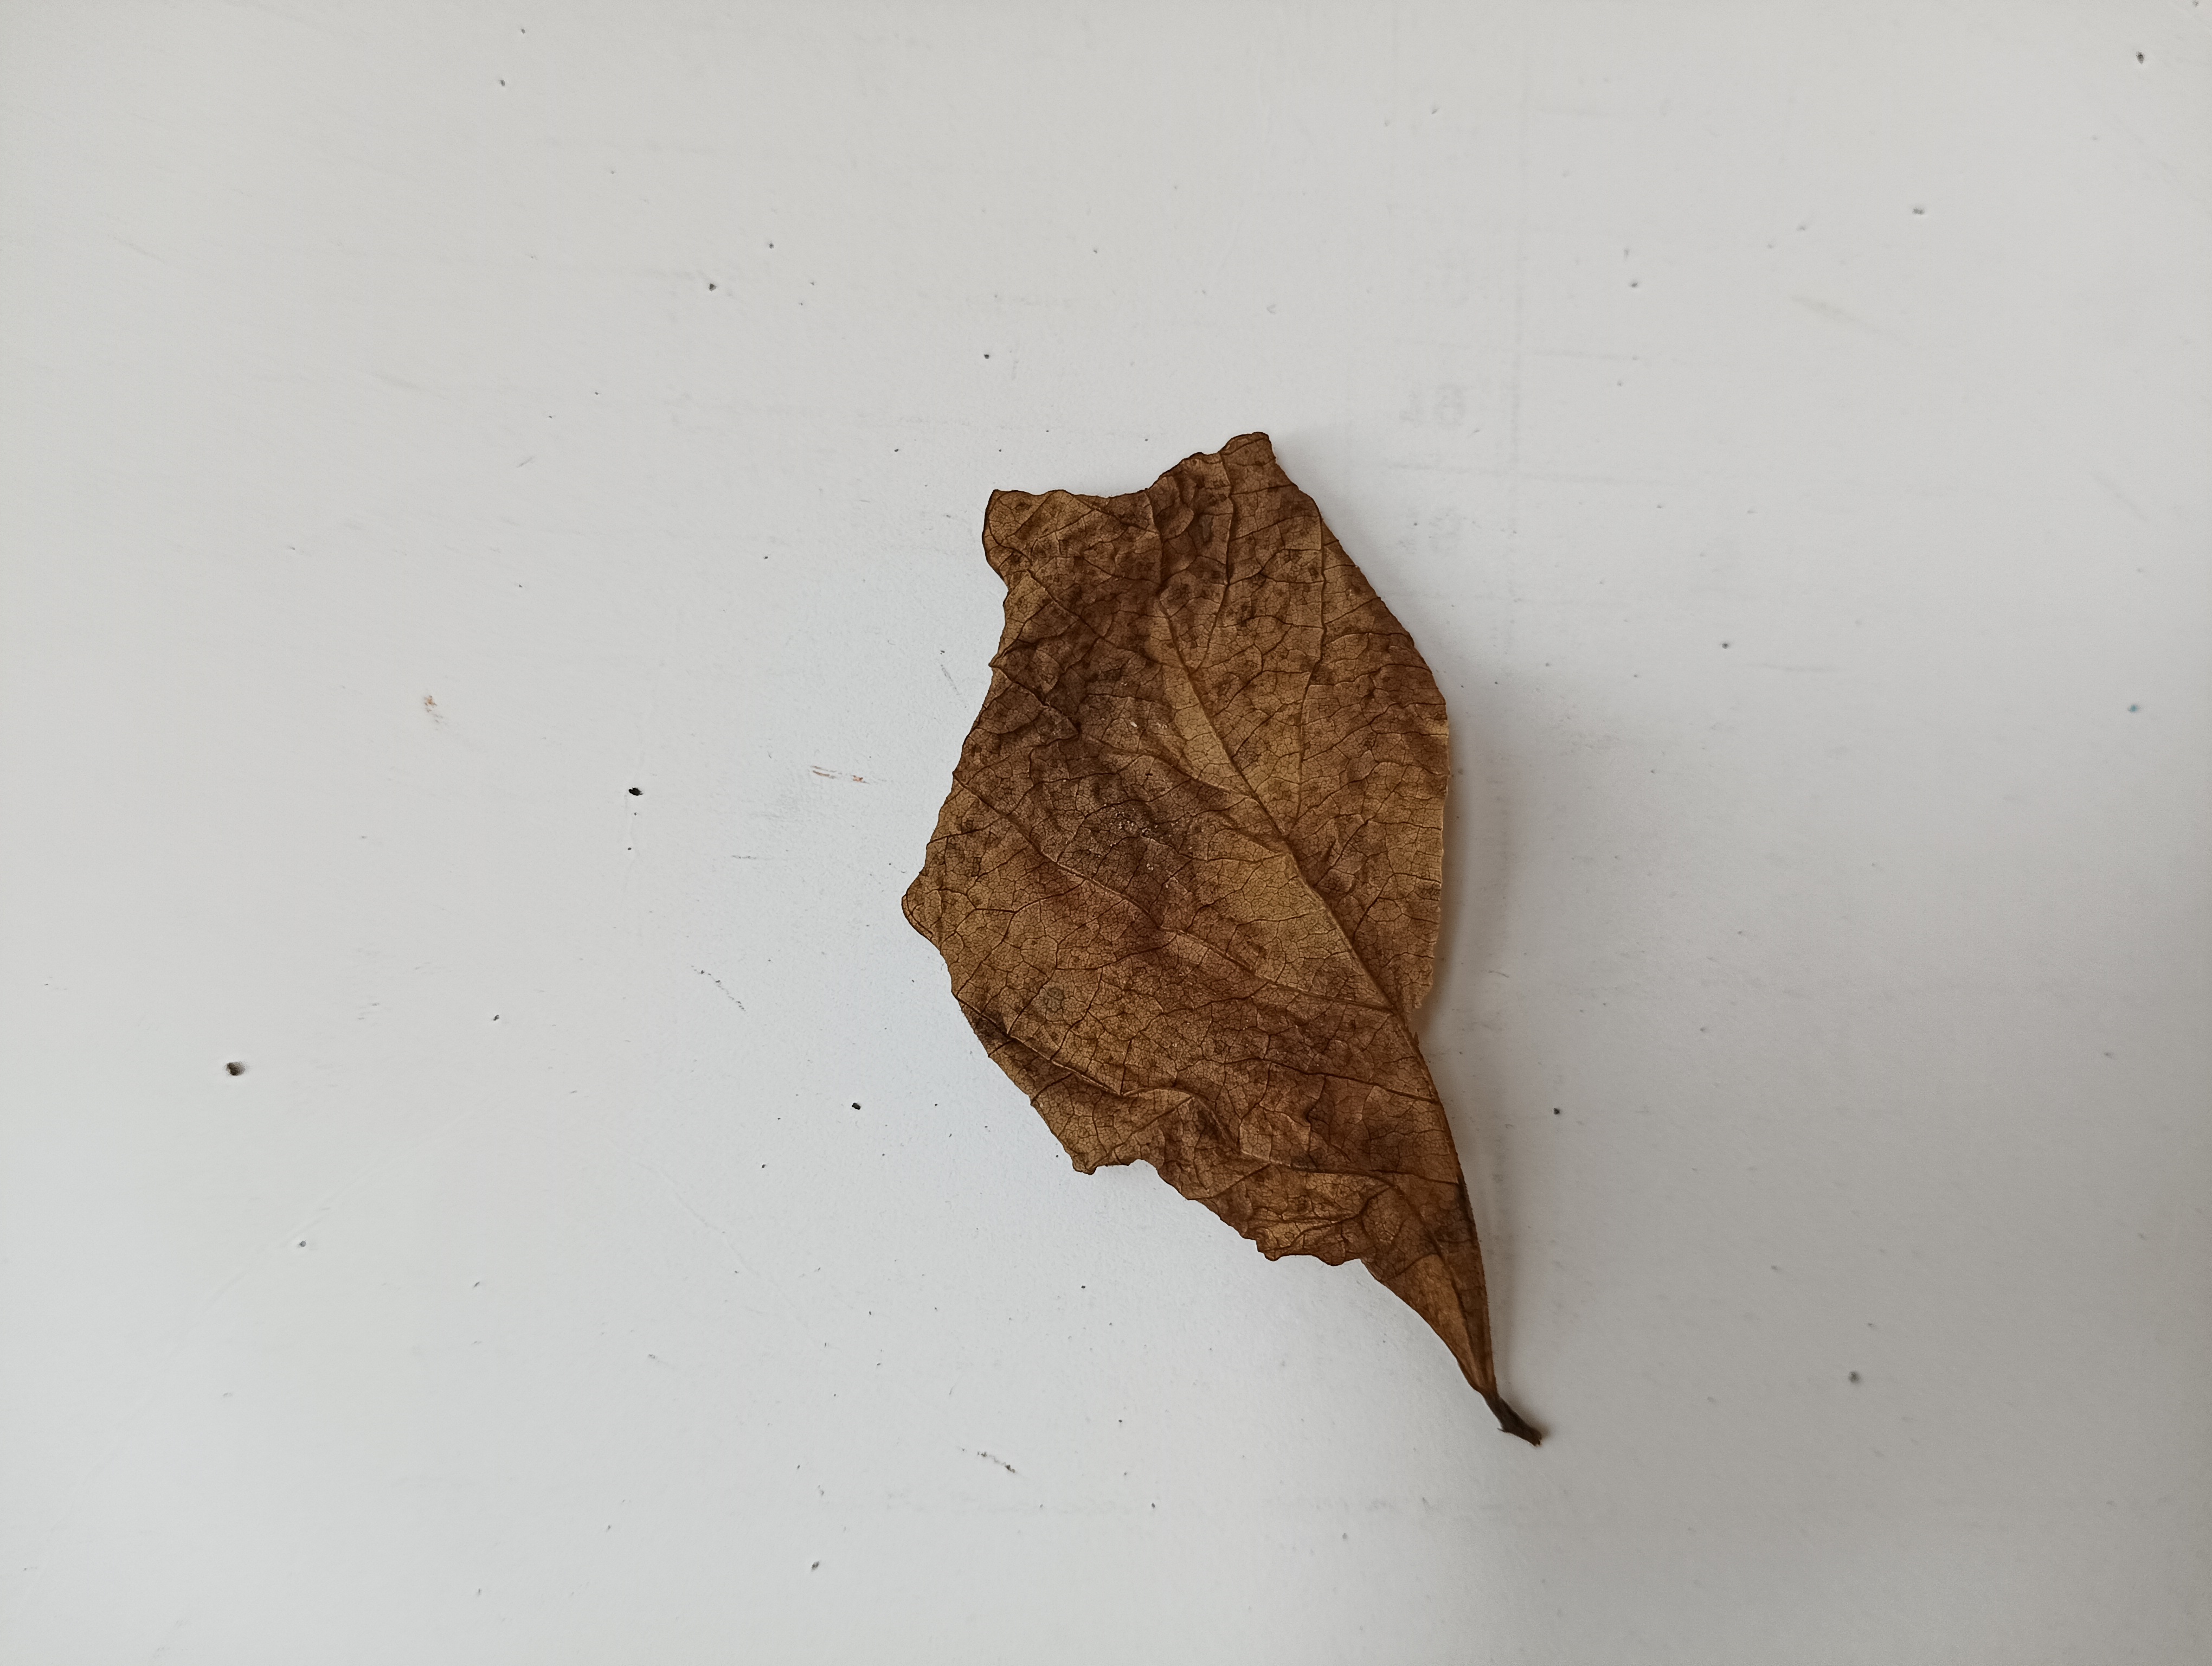
Label: Dry_leaf